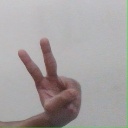
अक्षर: ऐ